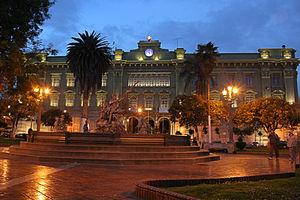
L’Équateur, en forme longue la république d'Équateur ou république de l'Équateur, est un pays d'Amérique du Sud, frontalier du Pérou au sud et à l'est et de la Colombie au nord-nord-est, baigné à l'ouest par l'océan Pacifique. Ses habitants sont appelés les Équatoriens. Sa superficie est de 283 520 km², partagée en trois grandes régions : la côte du Pacifique, où se trouve la ville de Guayaquil, la partie andine du pays, où se trouve la capitale et la principale ville du pays, Quito, et l'Amazonie équatorienne, dans l'est du pays. Les deux premières de ces régions concentrent l'essentiel de la population et de l'activité économique du pays, tandis que la partie amazonienne, moins peuplée, recèle des ressources significatives en hydrocarbures, ainsi qu'une biodiversité extrêmement importante. À ces trois régions continentales, il faut ajouter une région insulaire formée par les îles Galápagos, situées dans l'océan Pacifique à un millier de kilomètres à l'ouest de la côte.